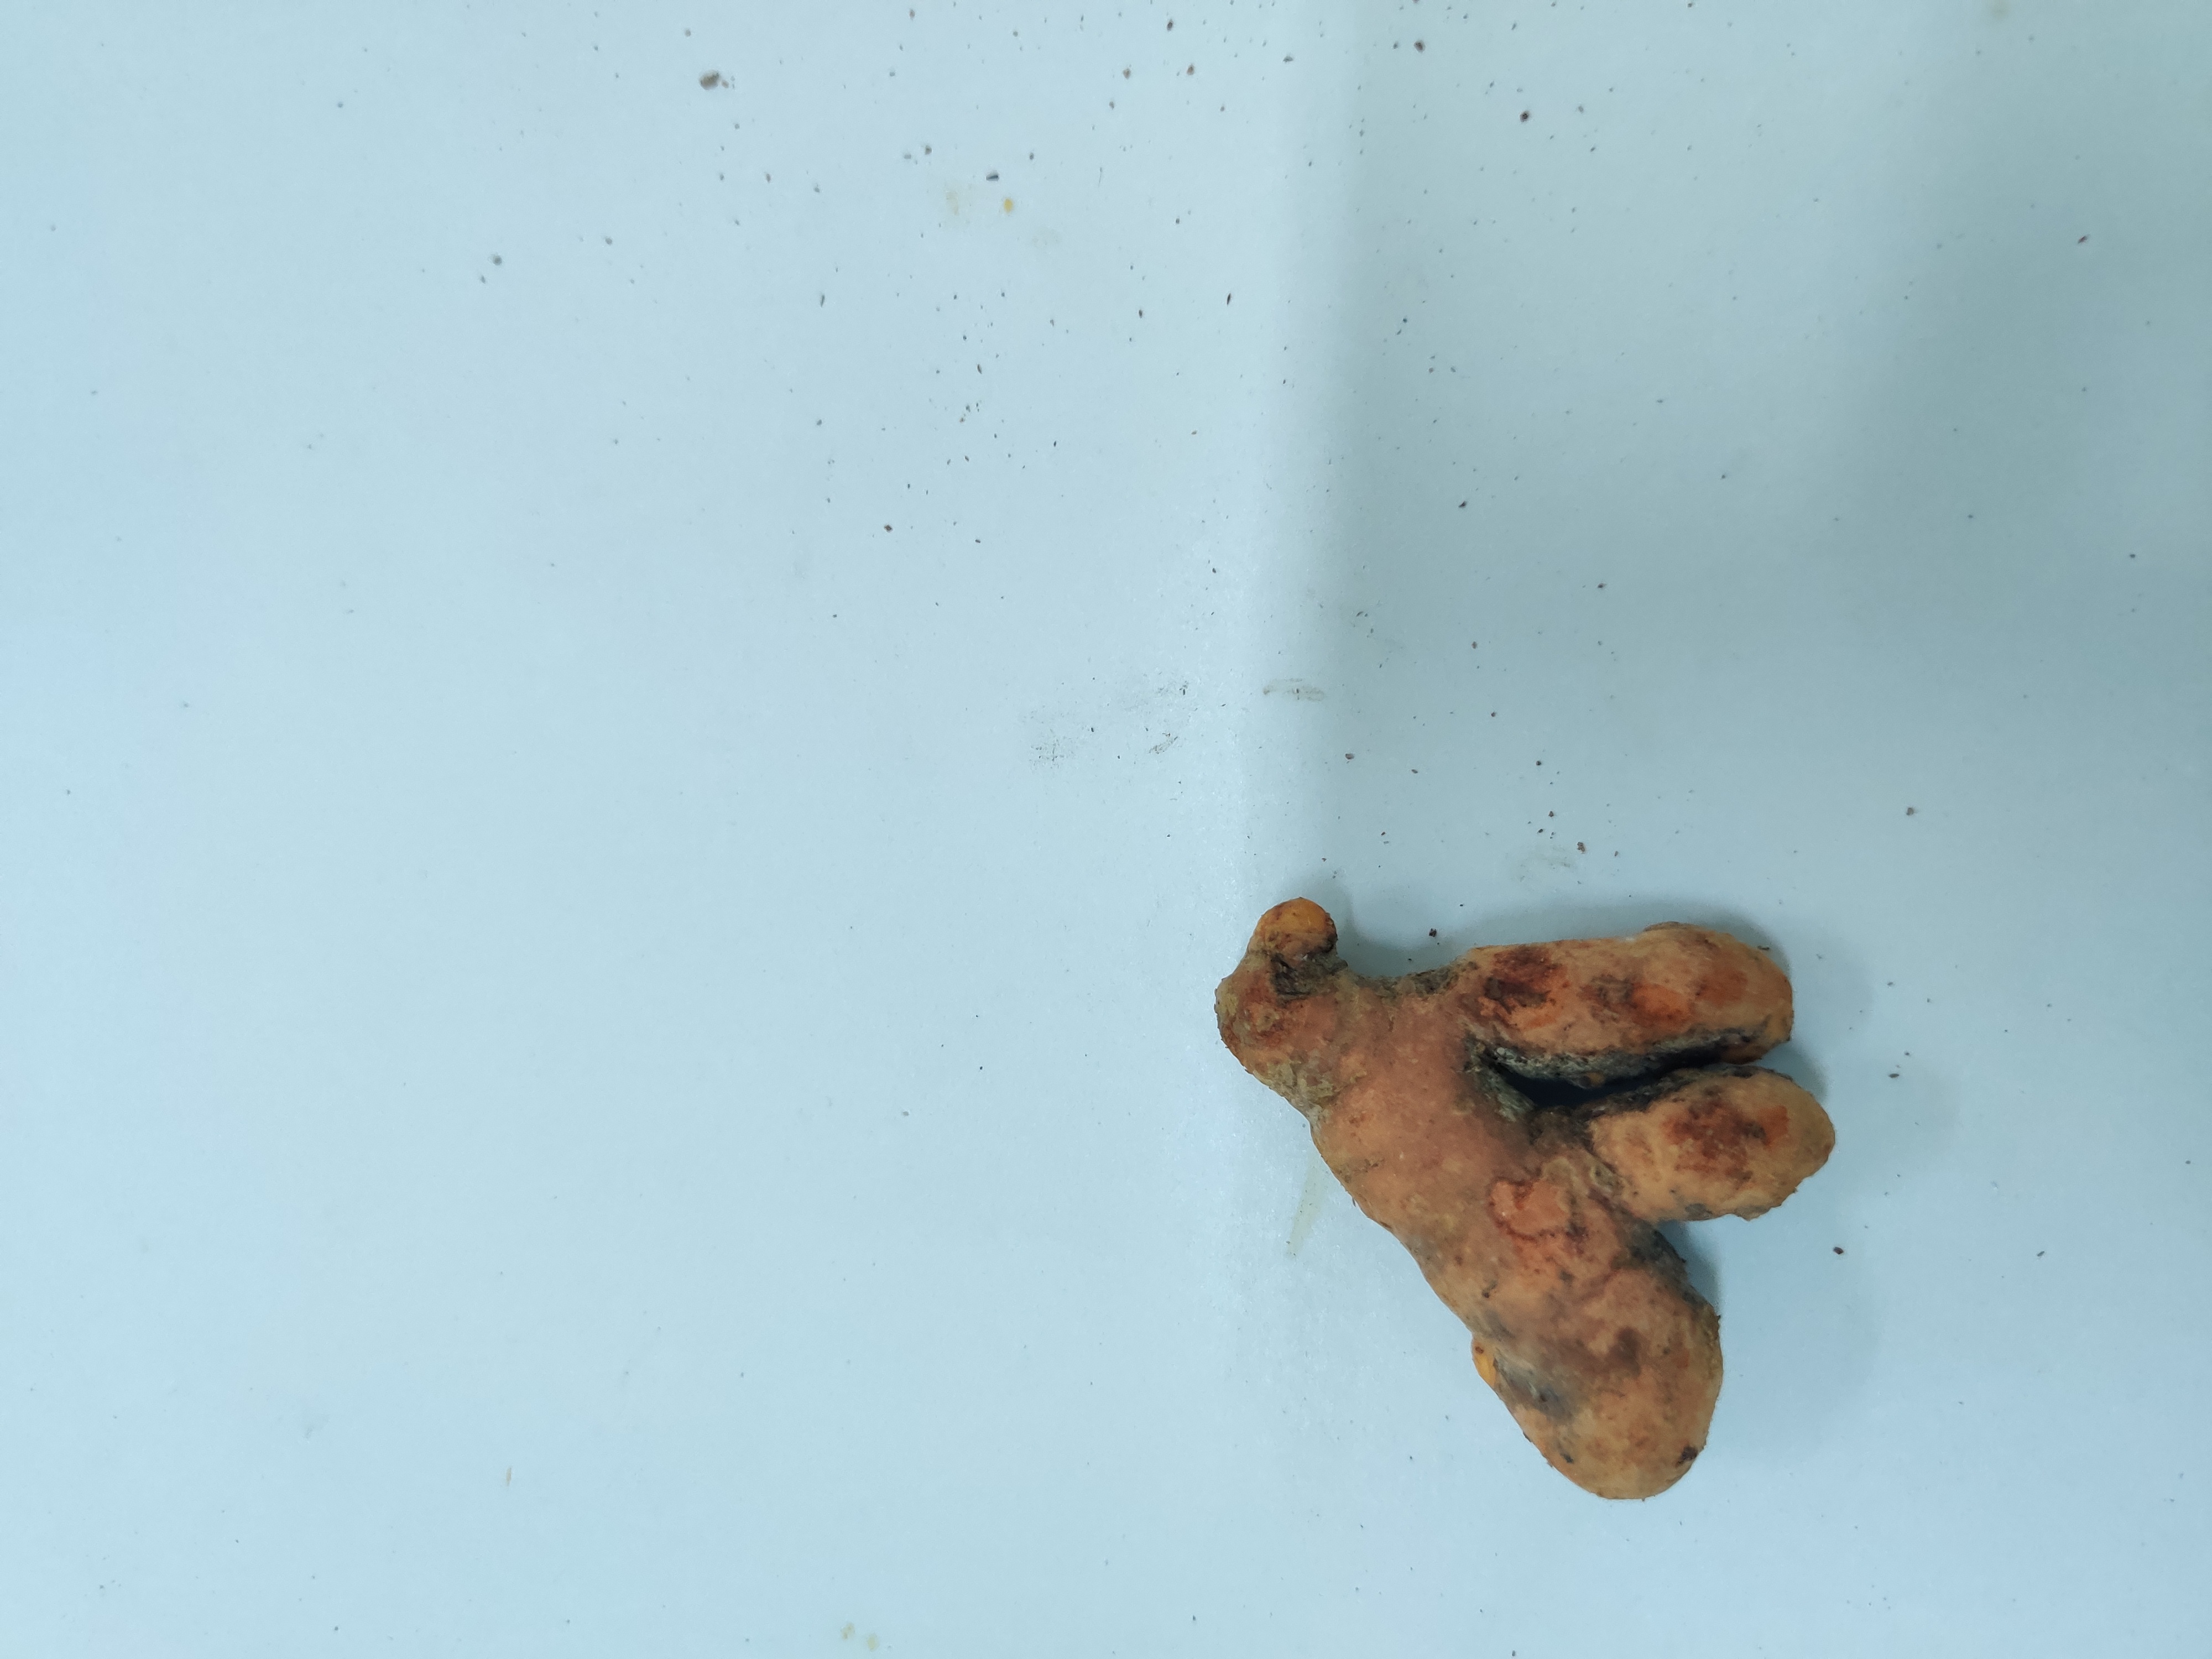
Crop: Turmeric
Condition: Fresh